Soviet locomotive class TE3

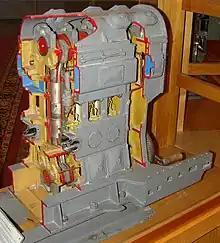
Cutaway 2D100 engine on display

The TE3 is powered by two Kharkiv 2D100 prime movers. Power output of each engine is . Transmission is diesel electric.